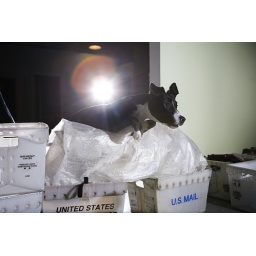
This is our original office dog Nola leaping over some more mail bins.